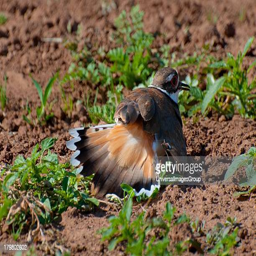
killdeer bird attempting to distract a visitor from their nest